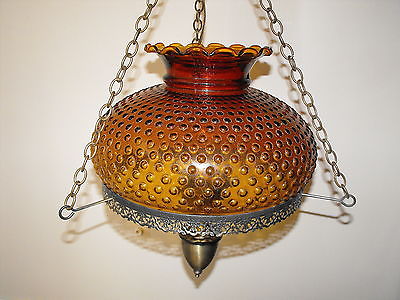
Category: lamp